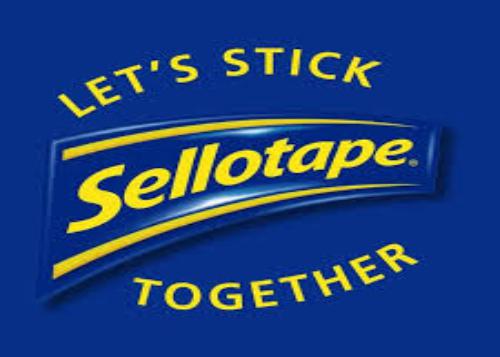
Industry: Necessities